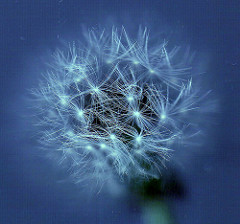
Flower: dandelion